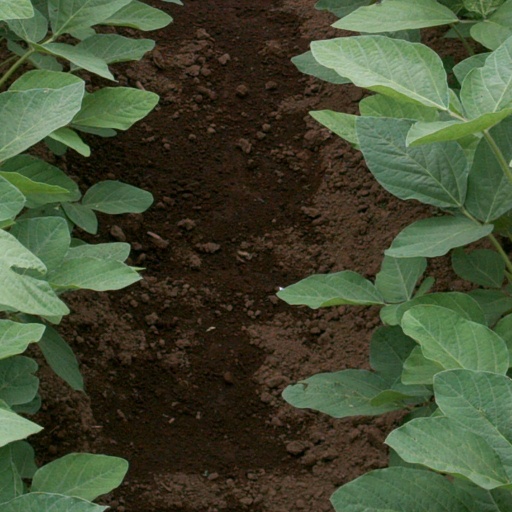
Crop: soybean